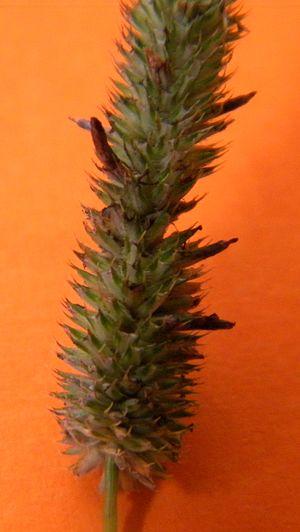
Phleum pratense avec Claviceps purpurea